Bangladesh Railway Class 2900

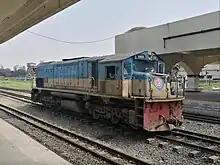
2938 in Dhaka Kamalapur

Class 2900 locomotives are mainly built by Hyundai Rotem of South Korea under License of EMD. These 39 locomotives came to Bangladesh in 4 phases. They are-